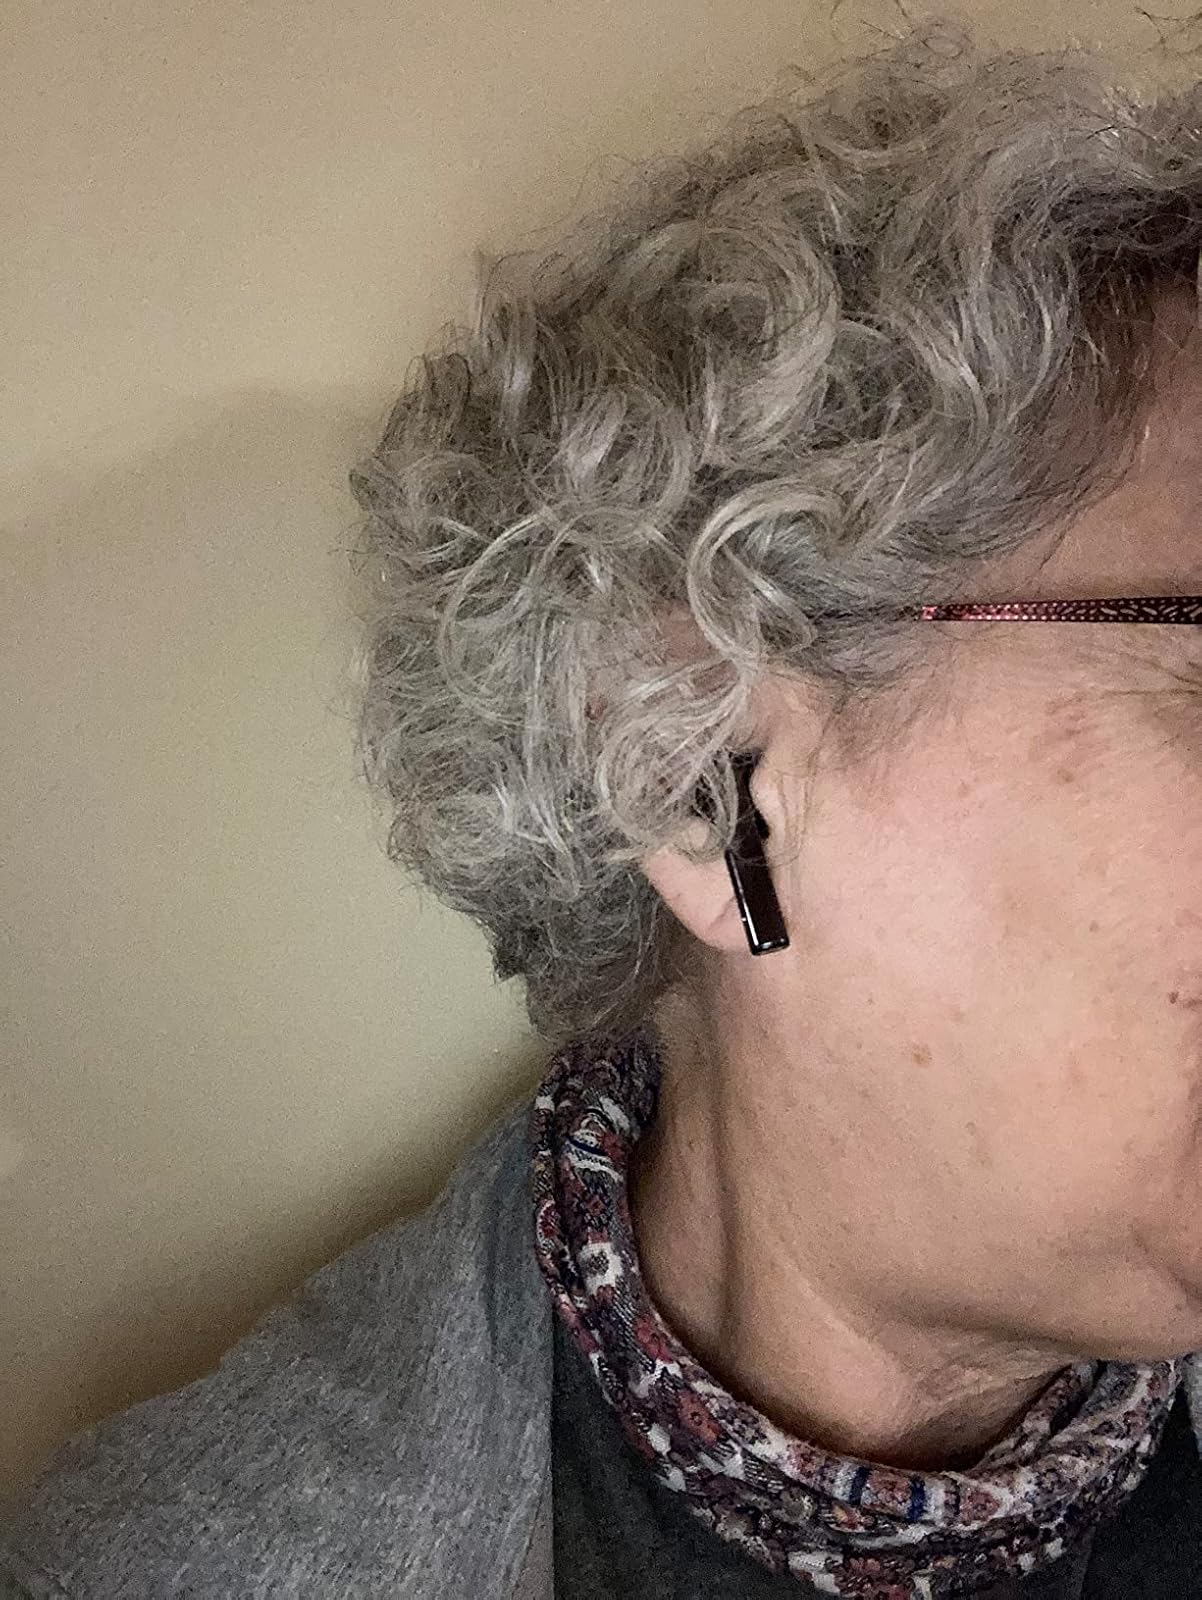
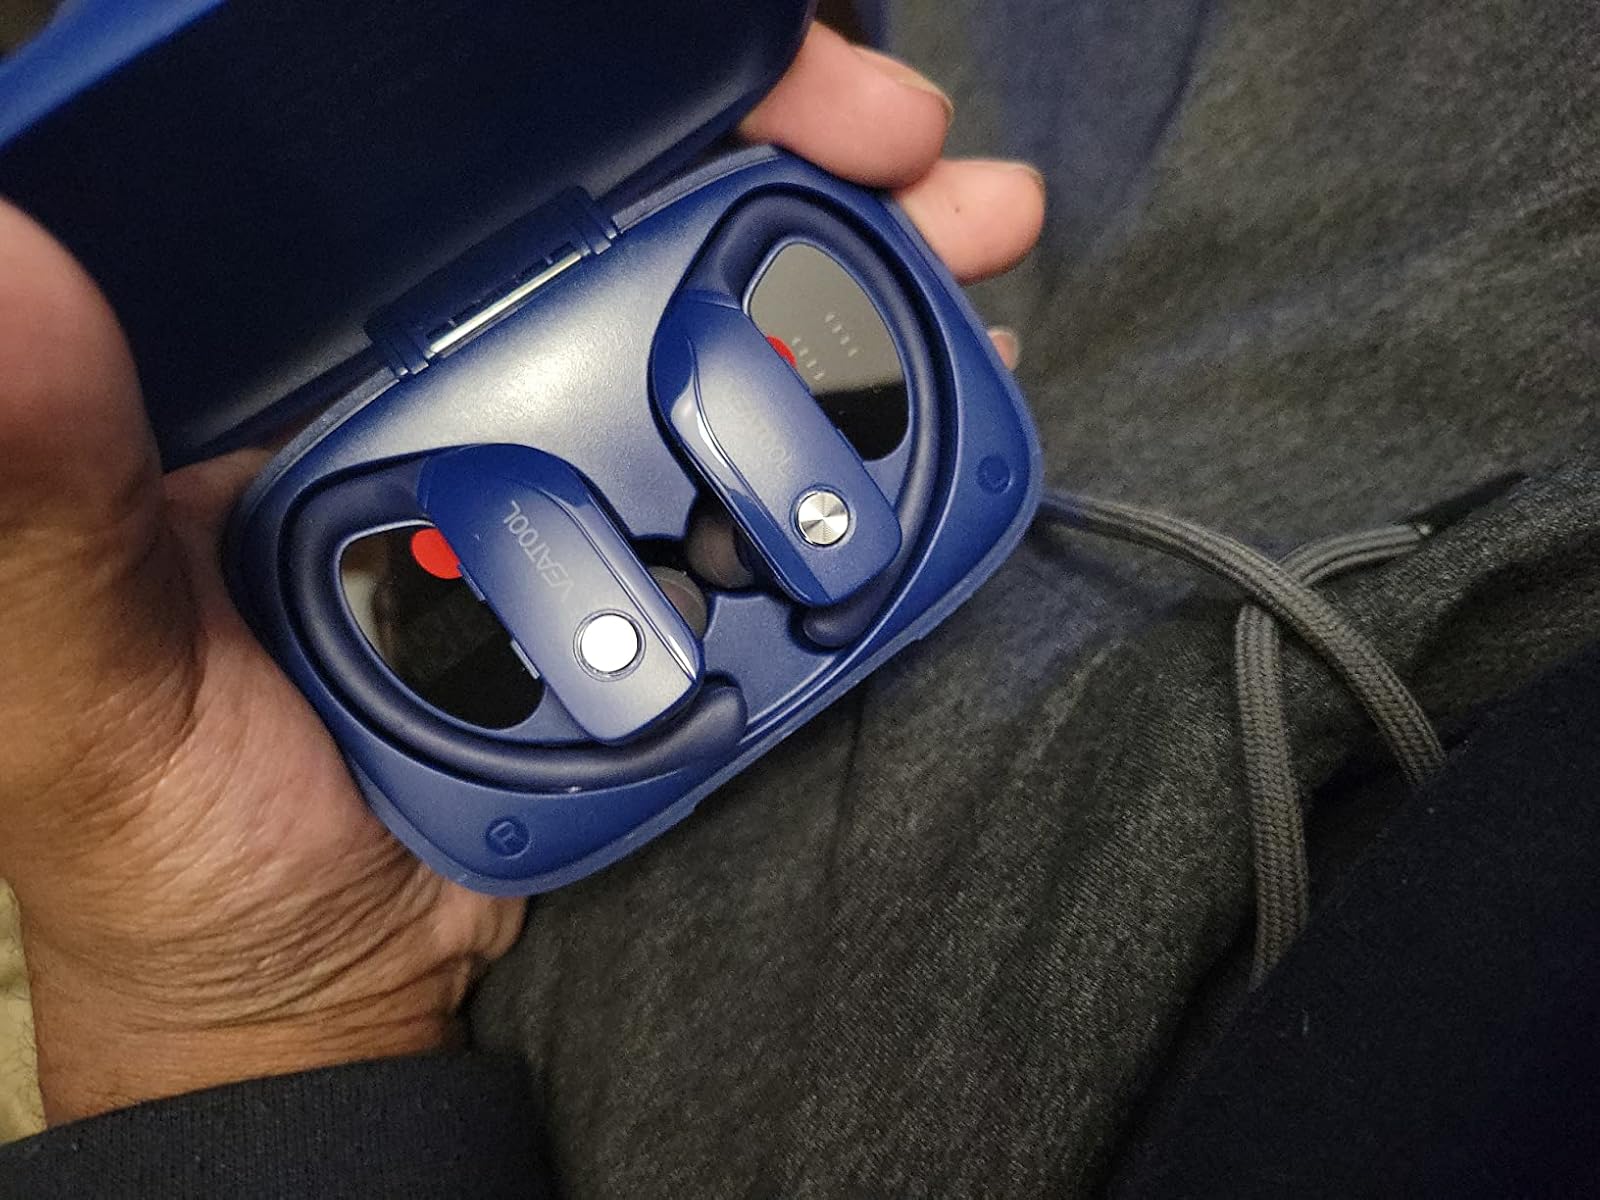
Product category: earbuds
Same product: no